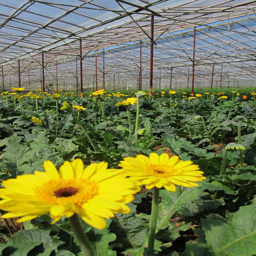
flowers growing under a bamboo - framed greenhouse